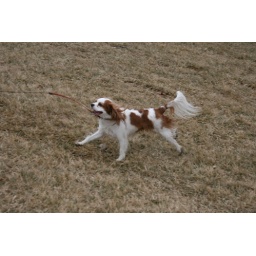
Macy having a ball running in the park.